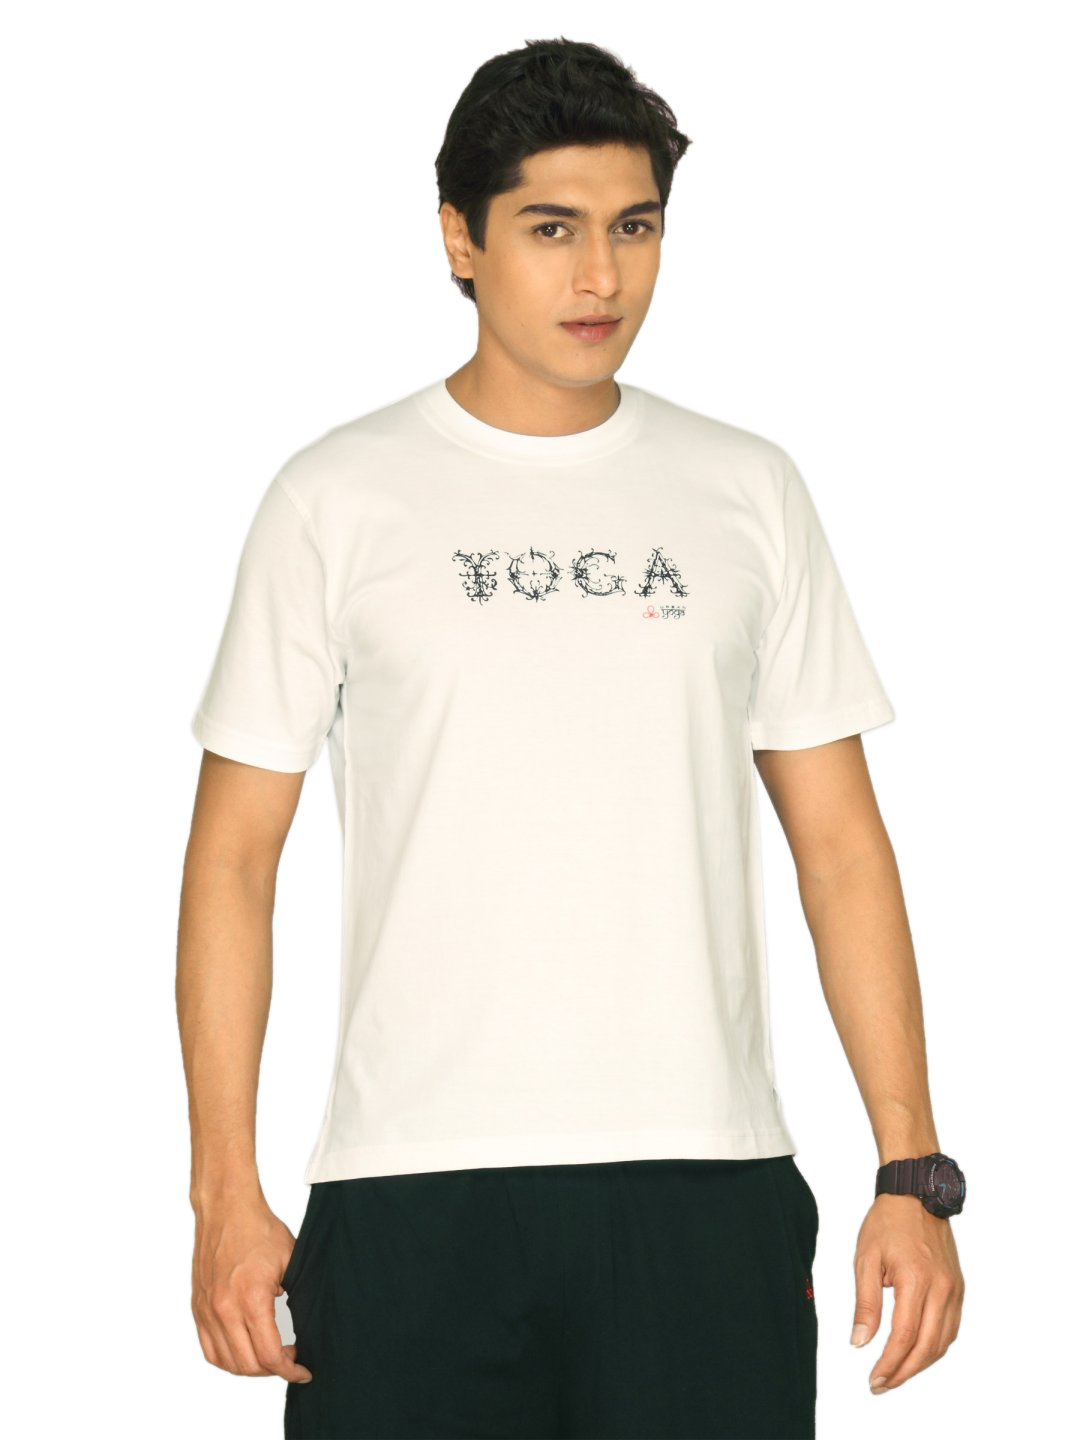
Urban Yoga Men's White T-shirt
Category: Apparel / Topwear / Tshirts
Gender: Men
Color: White
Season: Fall 2011
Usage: Casual